Carson, California

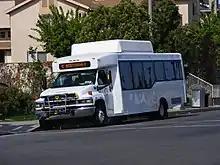
Carson Circuit bus

According to the city's most recent Comprehensive Annual Financial Report, the city's various funds had $96.3 million in revenues, $81.8 million in expenditures, $611.4 million in total assets, $129.2 million in total liabilities, and $187.2 million in cash and investments.